Wonderful Town

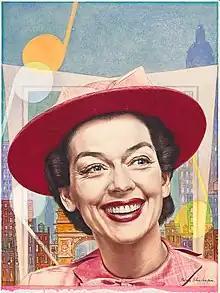
Rosalind Russell in the original Broadway production of "Wonderful Town", from the cover of "Time" (March 30, 1953)

Wonderful Town is a 1953 musical with book written by Joseph A. Fields and Jerome Chodorov, lyrics by Betty Comden and Adolph Green, and music by Leonard Bernstein. The musical tells the story of two sisters who aspire to be a writer and actress respectively, seeking success from their basement apartment in New York City's Greenwich Village. It is based on Fields and Chodorov's 1940 play "My Sister Eileen", which in turn originated from autobiographical short stories by Ruth McKenney first published in "The New Yorker" in the late 1930s and later published in book form as "My Sister Eileen". Only the last two stories in McKenney's book were used, and they were heavily modified.